Marie Fredriksson

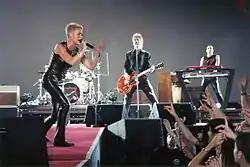
Fredriksson performing as part of Roxette at Palau Sant Jordi in Barcelona on 24 October 2001

Fredriksson and Gessle collaborated on a new Roxette album throughout 1997 and 1998; "Have a Nice Day" was eventually released in February 1999. She was more involved in its composition and production than on previous Roxette releases, recording numerous demos at her Djursholm studio and singing lead vocals on ten of the album's fourteen songs. The record includes "Waiting for the Rain", the first Roxette song written and composed solely by Fredriksson. Prior to the album's release, the duo signed a new recording contract with their longterm label EMI, which saw Fredriksson obtain the copyright for her entire solo discography. The process of recording the album was reputedly difficult and confrontational, with Fredriksson later heavily criticising co-producer Michael Ilbert: "I ended up under his thumb. He would only communicate with Per and [Roxette's regular producer] Clarence Öfwerman. He complained to everyone that my voice was weak, that I needed to re-record vocals, and that my songs weren't good enough. He criticised me until I started crying. I lost all my confidence, and no longer felt happy in Roxette."